MAMA Award for Best Ballad/R&B Performance

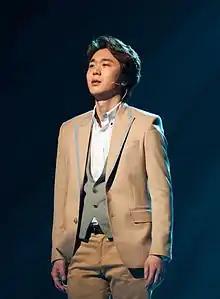
Jo Sungmo, (1999, 2000, 2003)

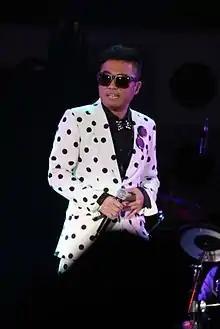
Kim Gun-mo, (2001)

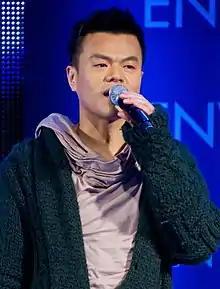
Park Jin-young, (2001)

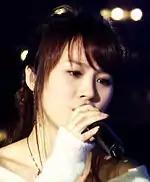
Lee Soo-young, (2002)

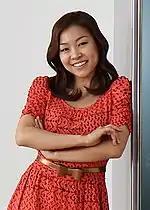
Lena Park, (2002)

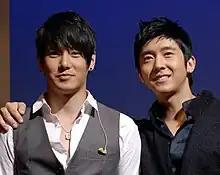
Fly To The Sky, (2003, 2006)

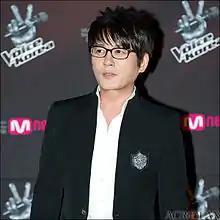
Shin Hye-sung, (2005)

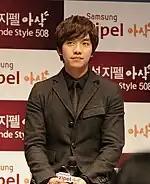
Lee Seung-gi, (2006)

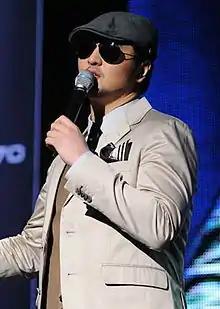
Kim Tae-woo, (2009)

The following lists the artist(s) who received multiple awards for Best Ballad/R&B Performance from 1999 to 2009.